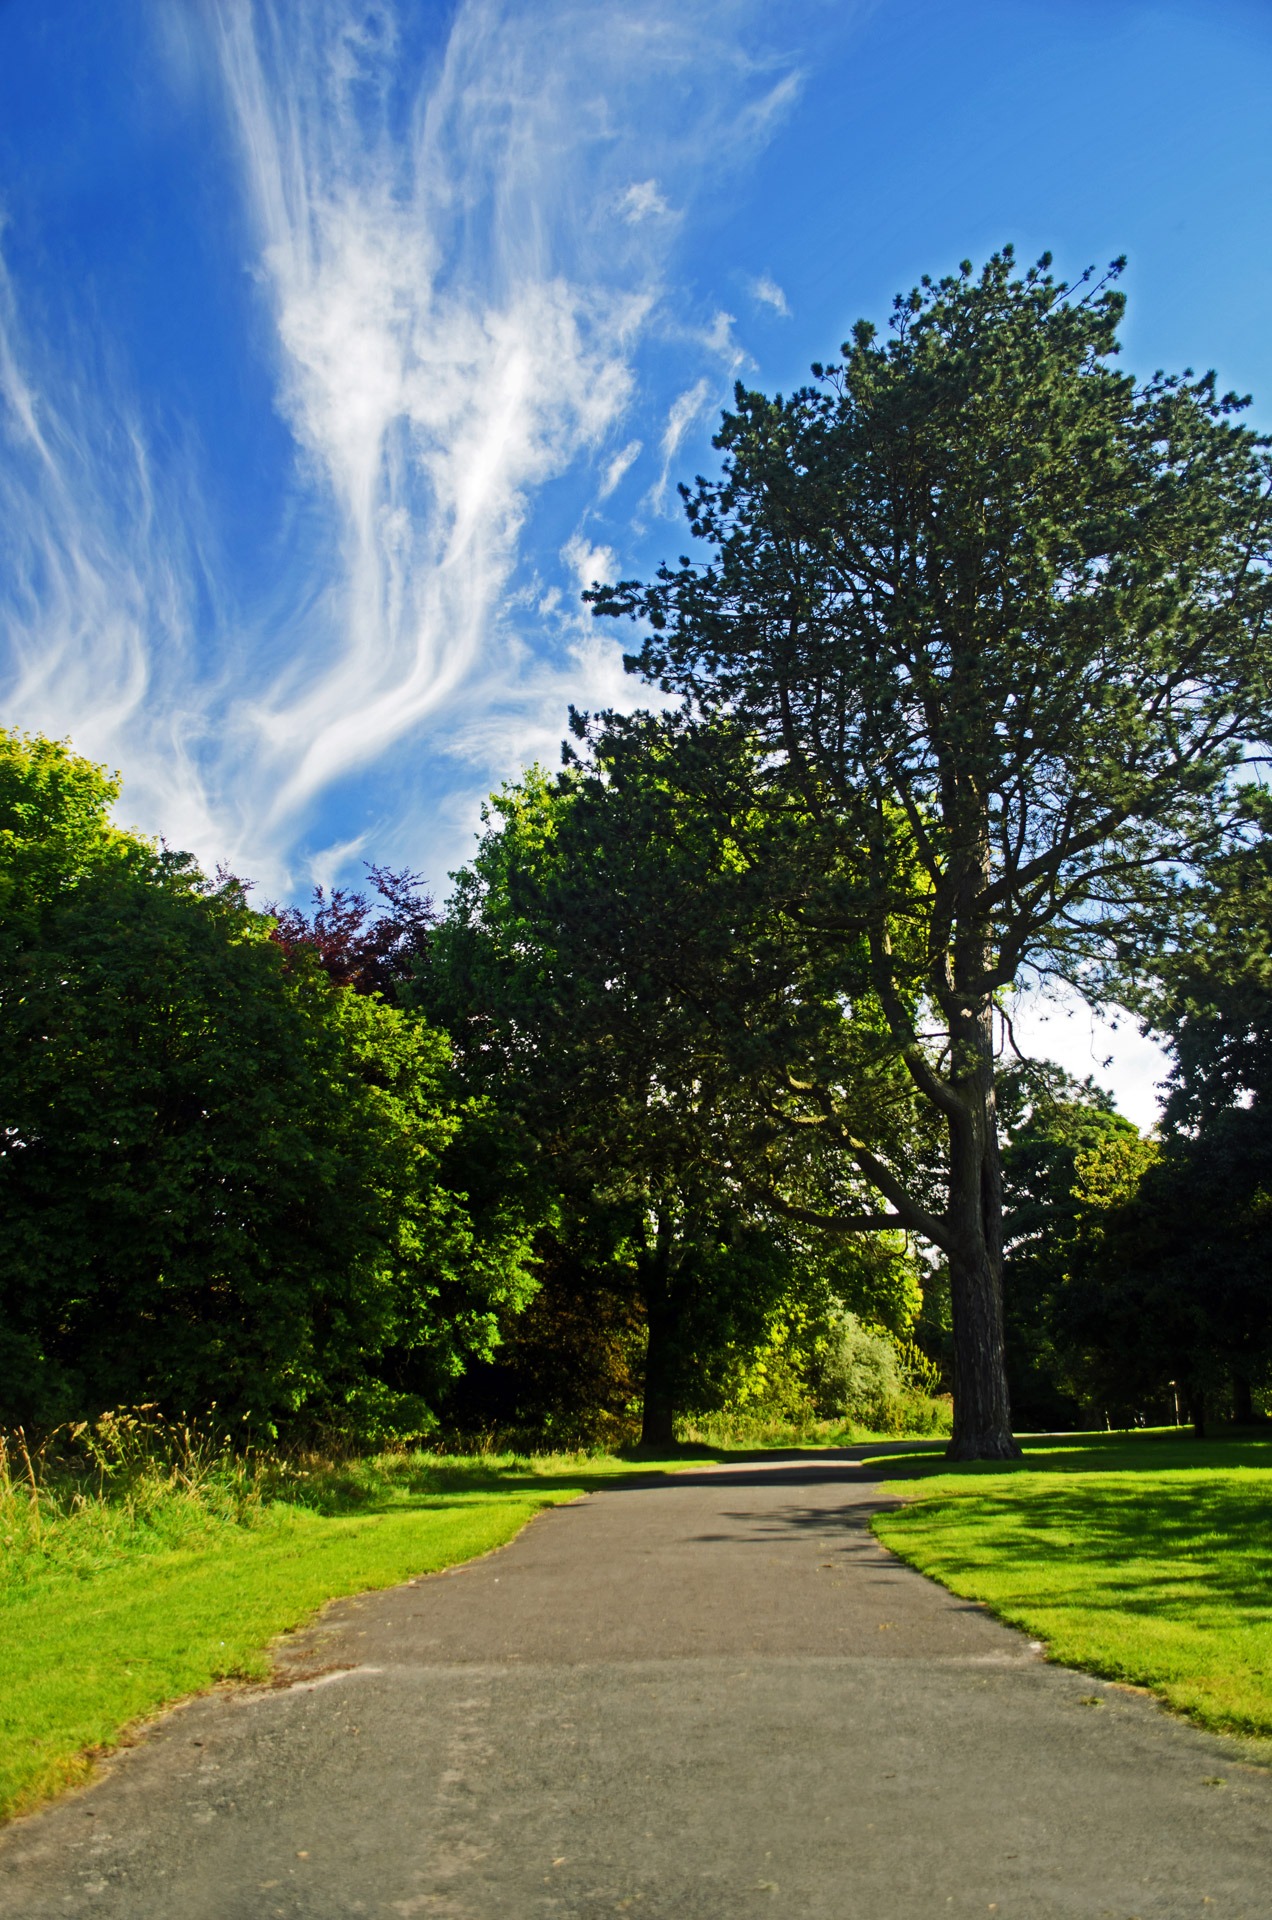
landscape, tree, nature, path, grass, cloud, plant, sky, road, lawn, meadow, sunlight, leaf, spring, green, direction, autumn, park, blue, trip, season, trees, clouds, relaxation, background, way, destination, rural area, meteorological phenomenon, woody plant